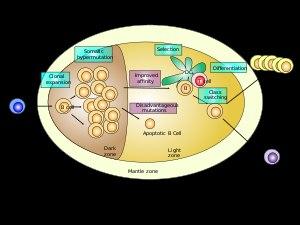
Le système immunitaire adaptatif désigne les lymphocytes T, qui contribuent à l'immunité à médiation cellulaire, et les lymphocytes B qui sont responsables de l'immunité à médiation humorale. Ces deux populations cellulaires ont des propriétés et des fonctions distinctes des cellules du système immunitaire inné.